1997 Norwegian Football Cup

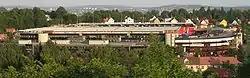
Ullevaal Stadion, Oslo - venue for the Norwegian Cup final

The 1997 Norwegian Football Cup was the 92nd edition of the Norwegian Football Cup. The 1997 Norwegian Football Cup was won by the second-tier side Vålerenga, after they defeated Strømsgodset in the final with the score 4–2.